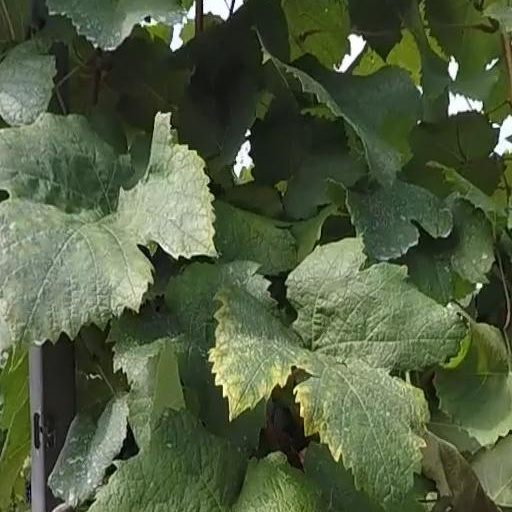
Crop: grape